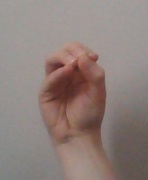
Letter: ha